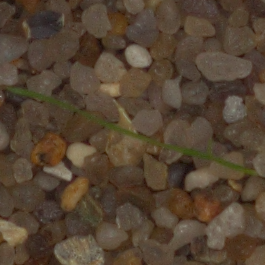
Label: loose_silkybent